1915 College Football All-Southern Team

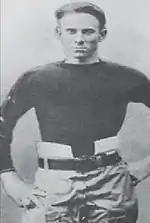
Rabbit Curry.

The 1915 College Football All-Southern Team consists of American football players selected to the College Football All-Southern Teams selected by various organizations in 1915. Josh Cody and Baby Taylor were selected third-team All-Americans by Walter Camp, and Bully Van de Graaff was selected for his second-team. Van de Graaff was Alabama's first ever All-American. Buck Mayer of the 8–1 Virginia Cavaliers was the south's first consensus All-American, selected first-team All-American by Frank G. Menke and Parke H. Davis. The "point-a-minute" Vanderbilt Commodores won the SIAA.